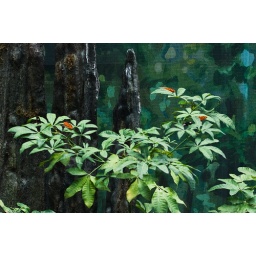
butterflies in the trees